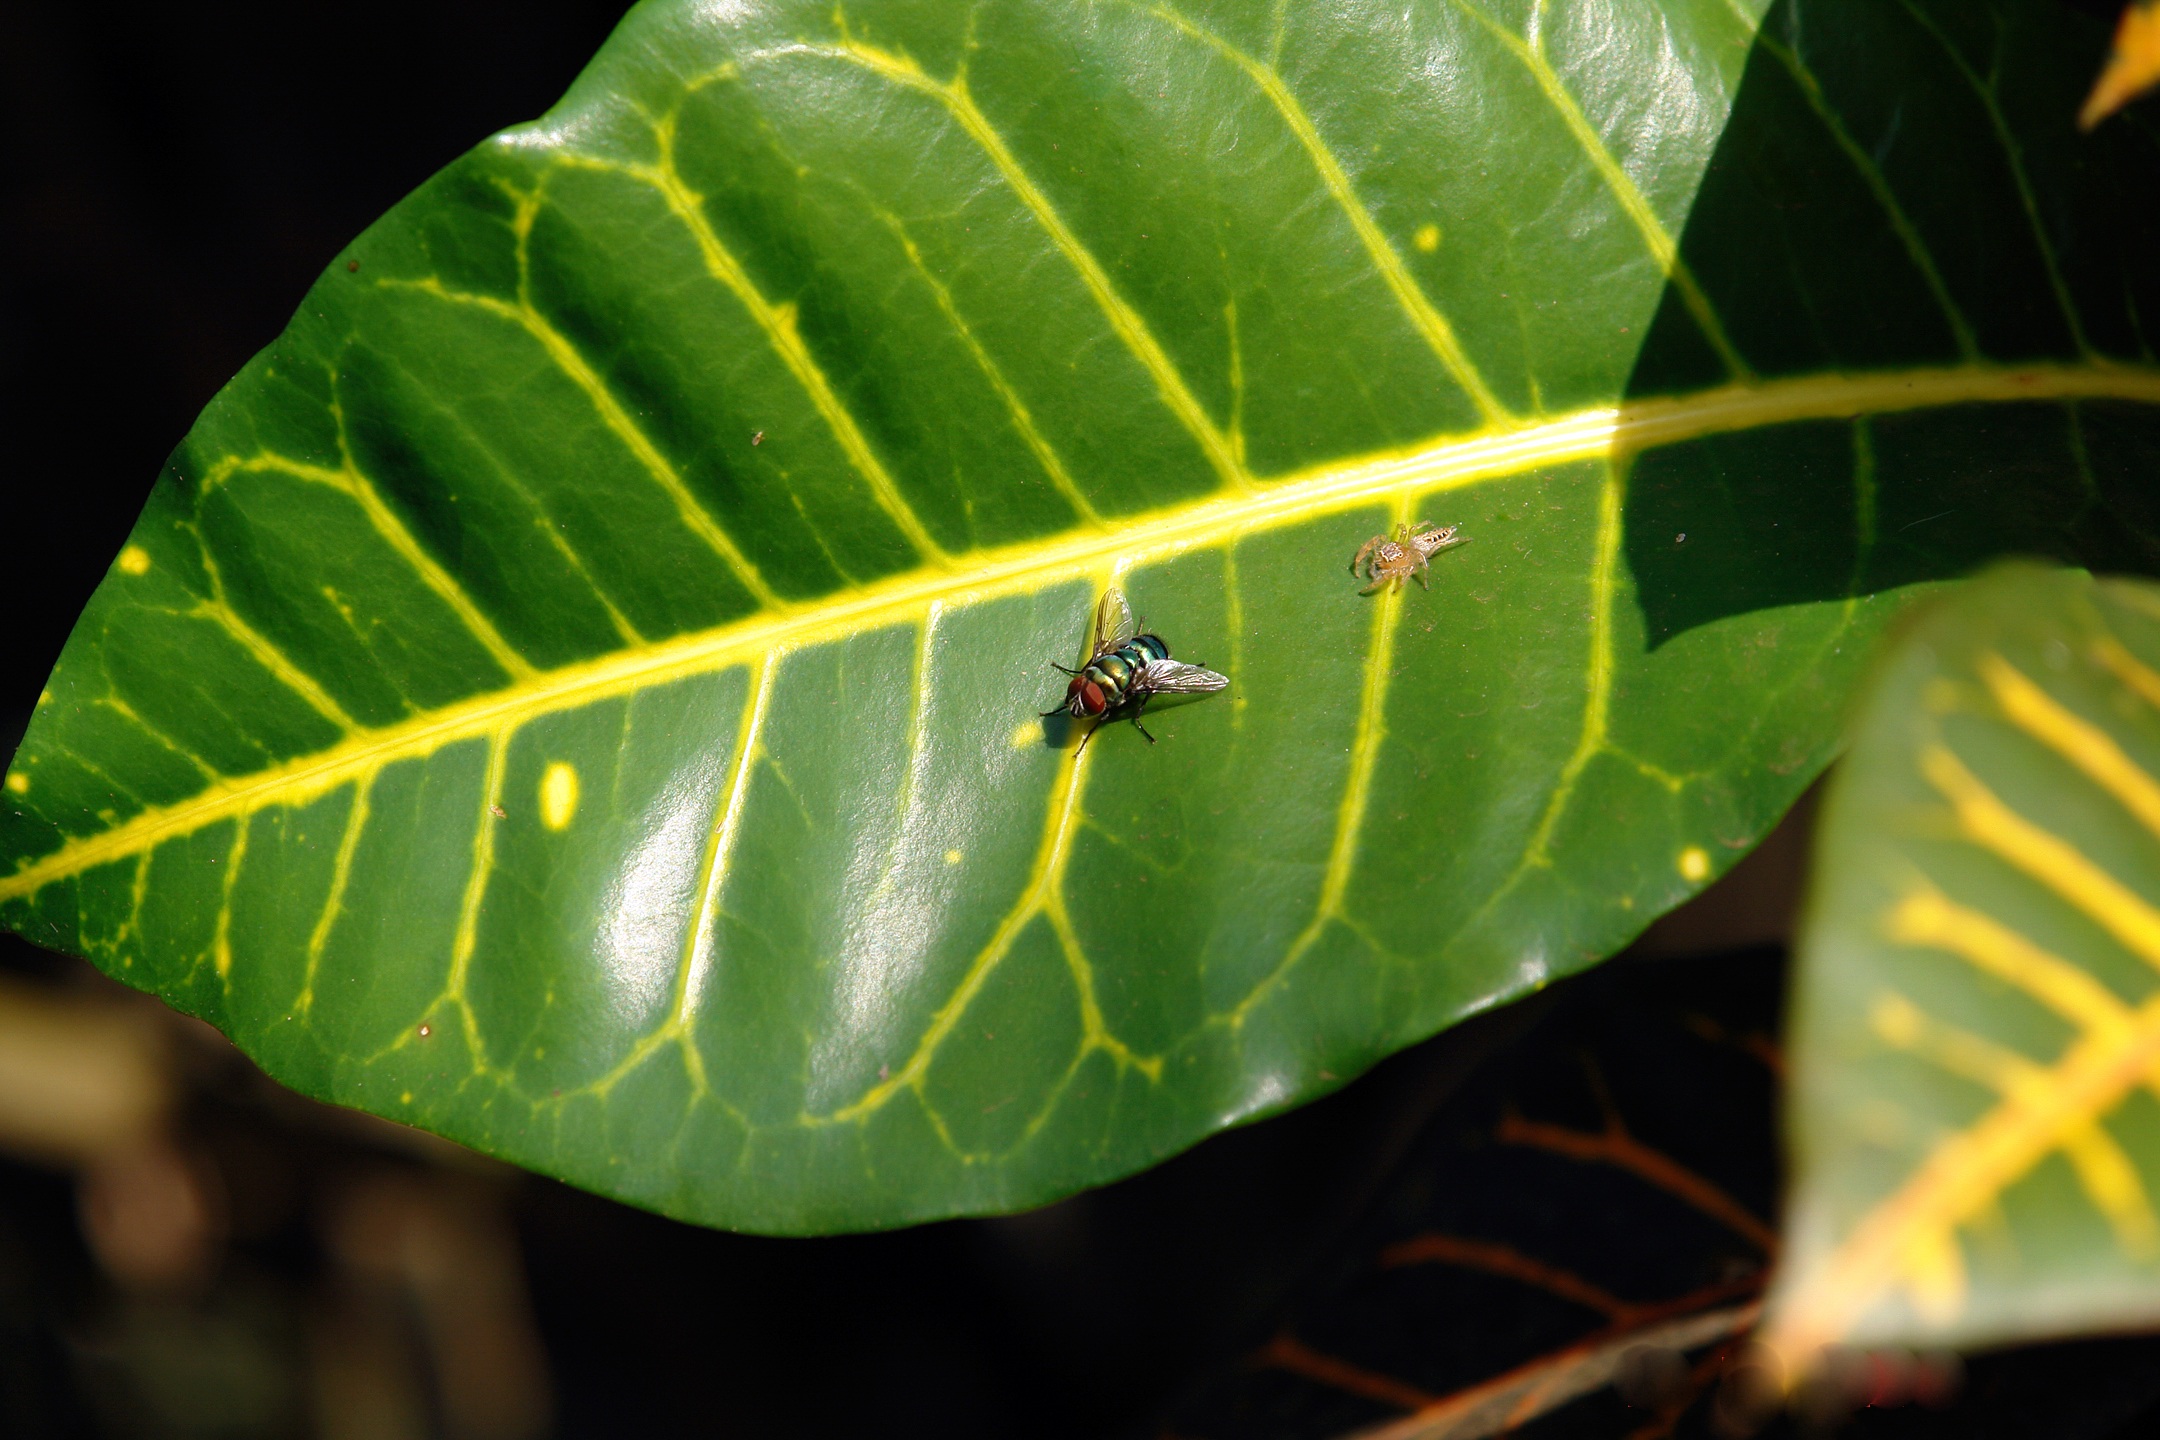
nature, plant, leaf, flower, fly, feed, food, green, insect, botany, predator, flora, fauna, invertebrate, close up, spider, feeding, eating, tropics, leave, prey, macro photography, plant stem, moths and butterflies